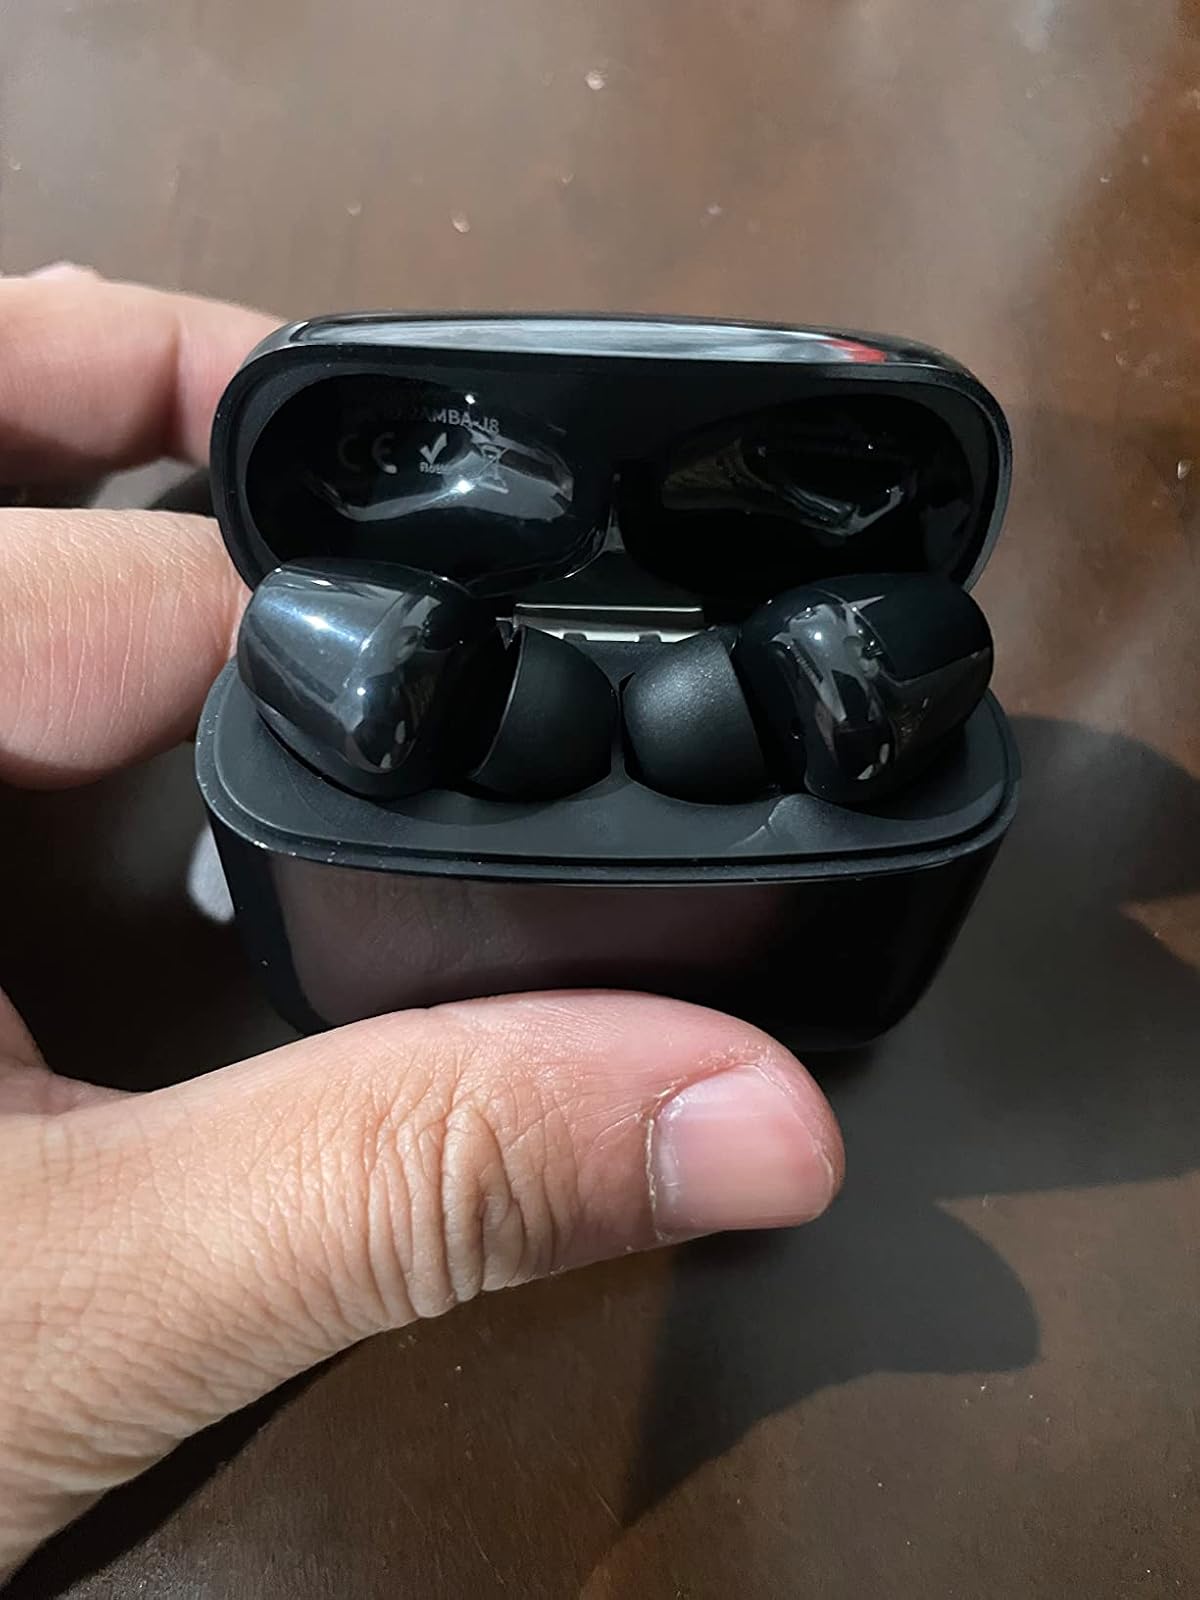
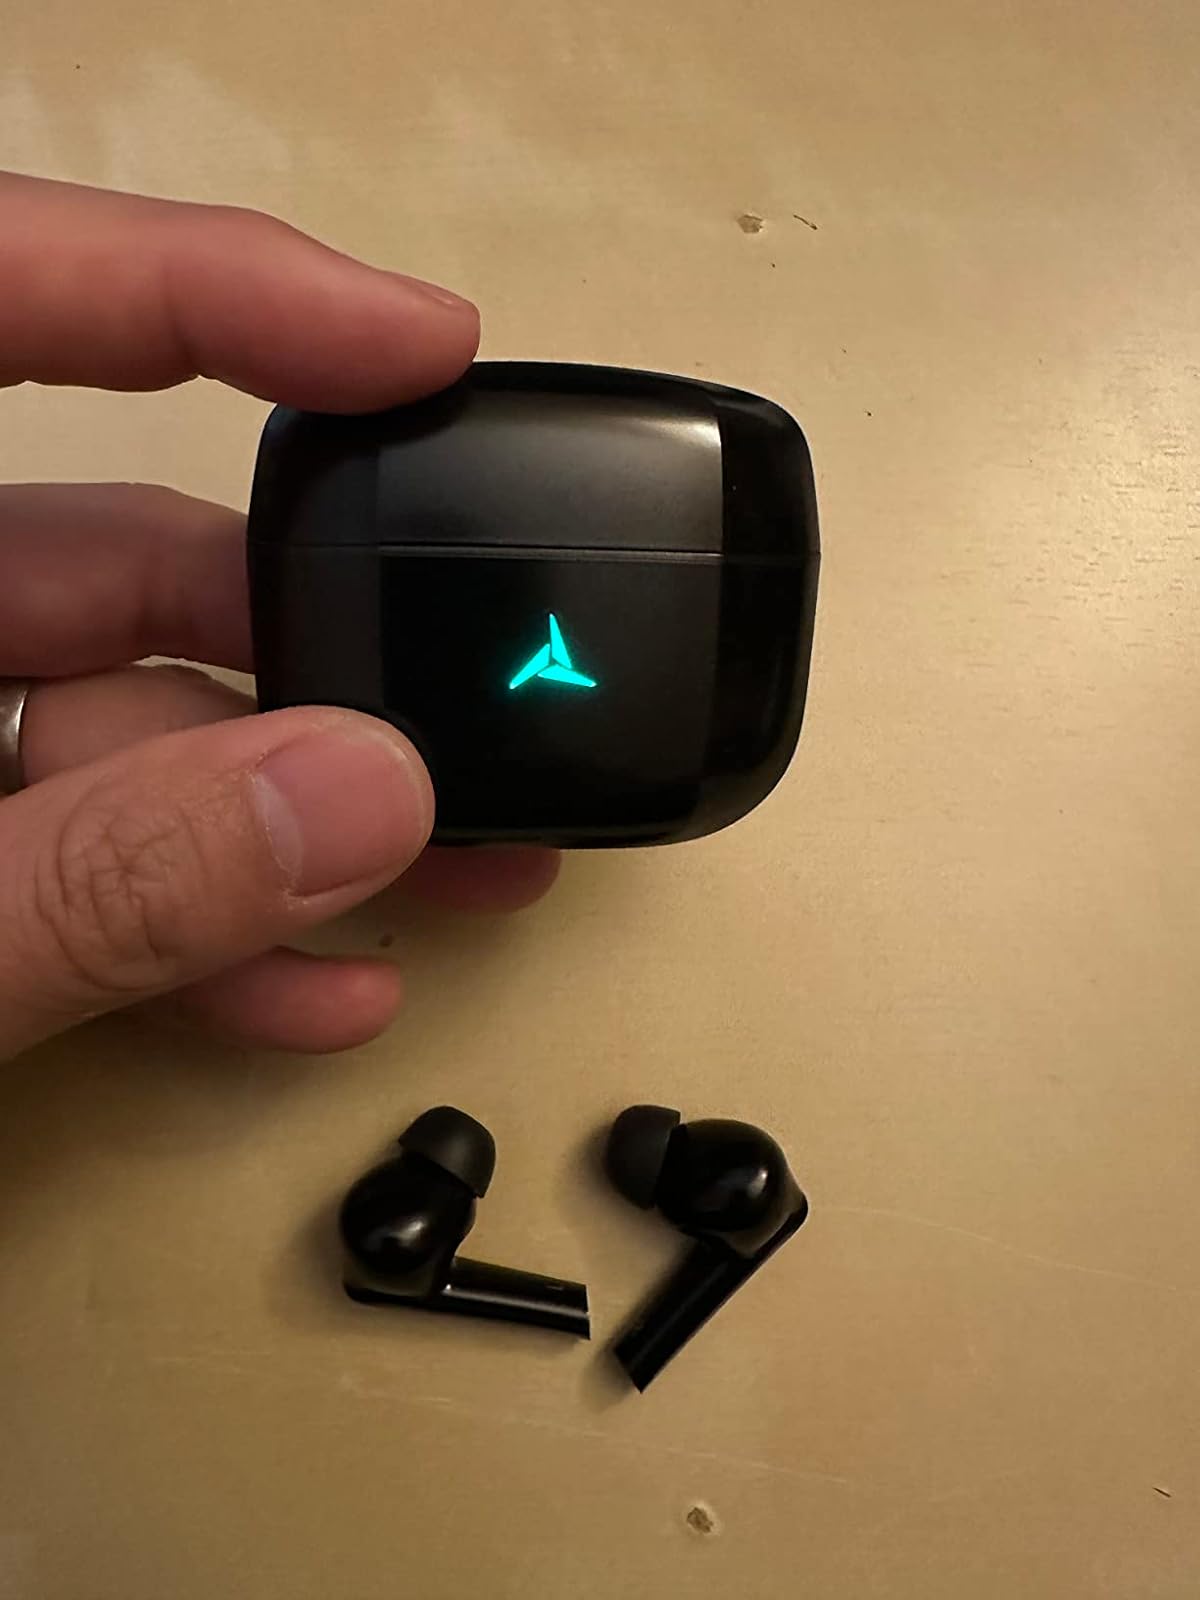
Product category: earbuds
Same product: no